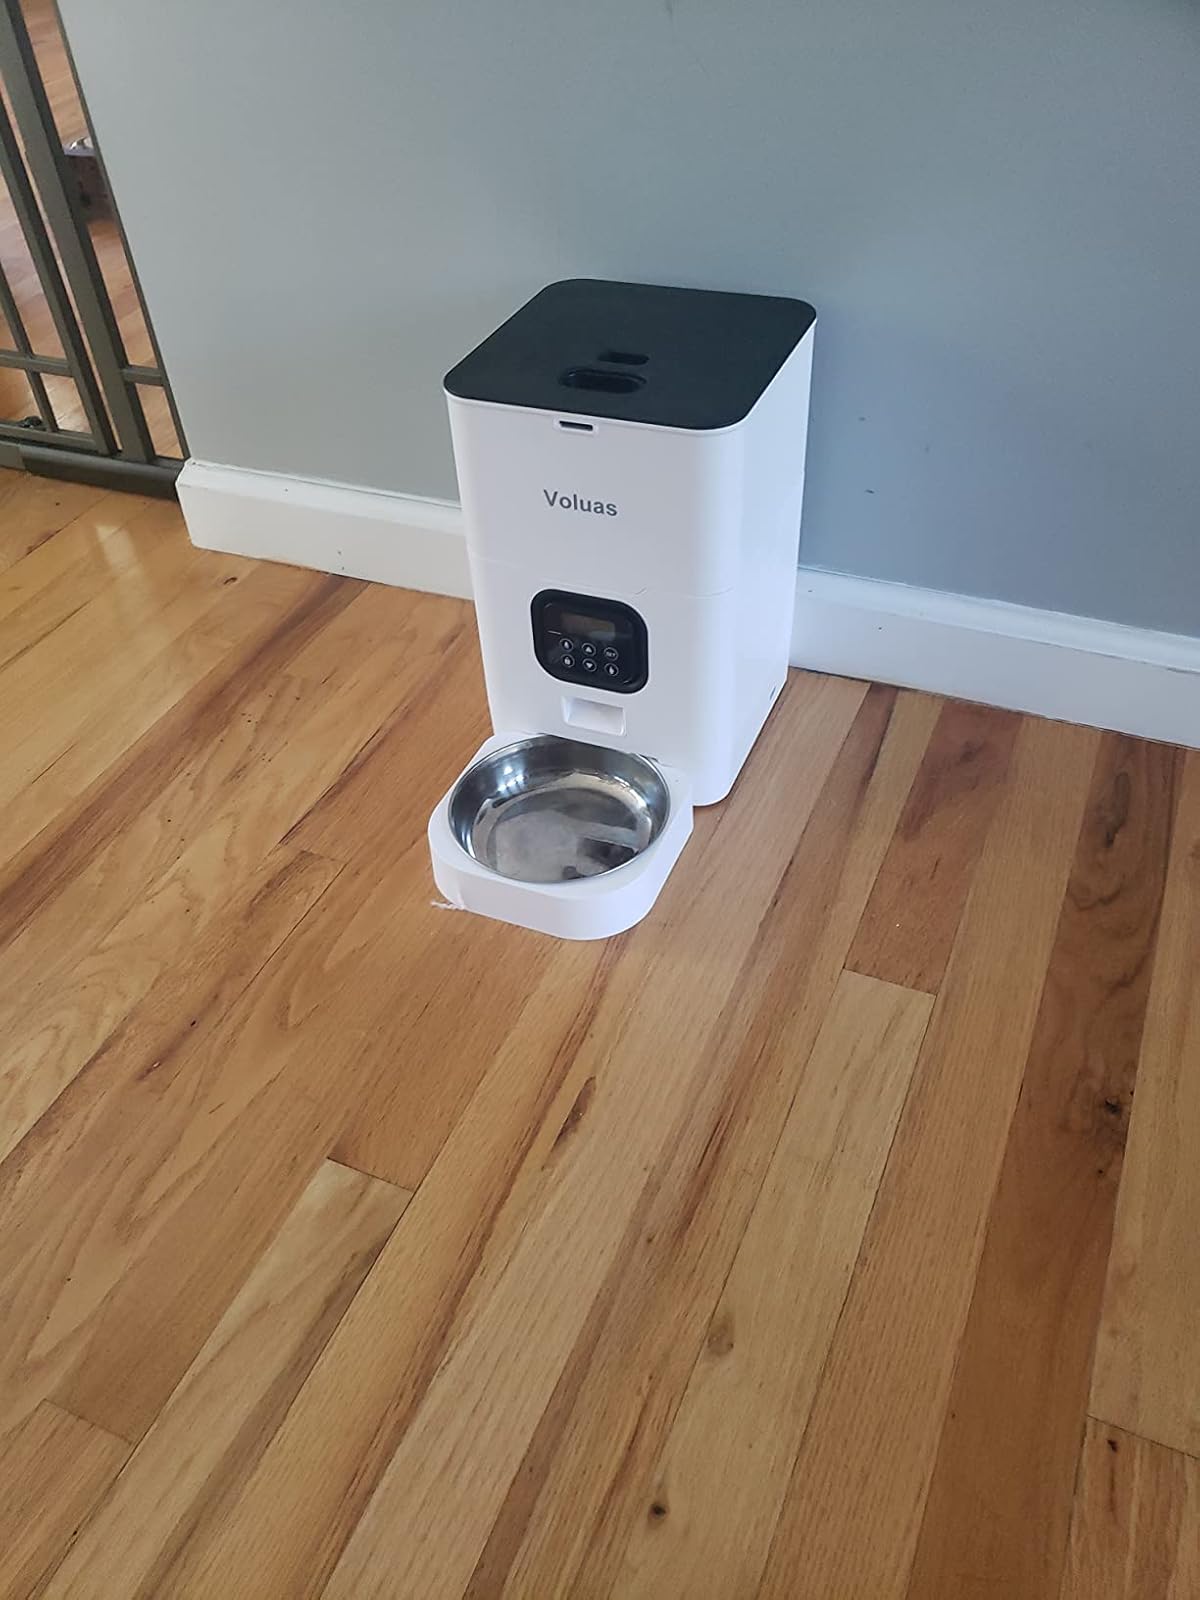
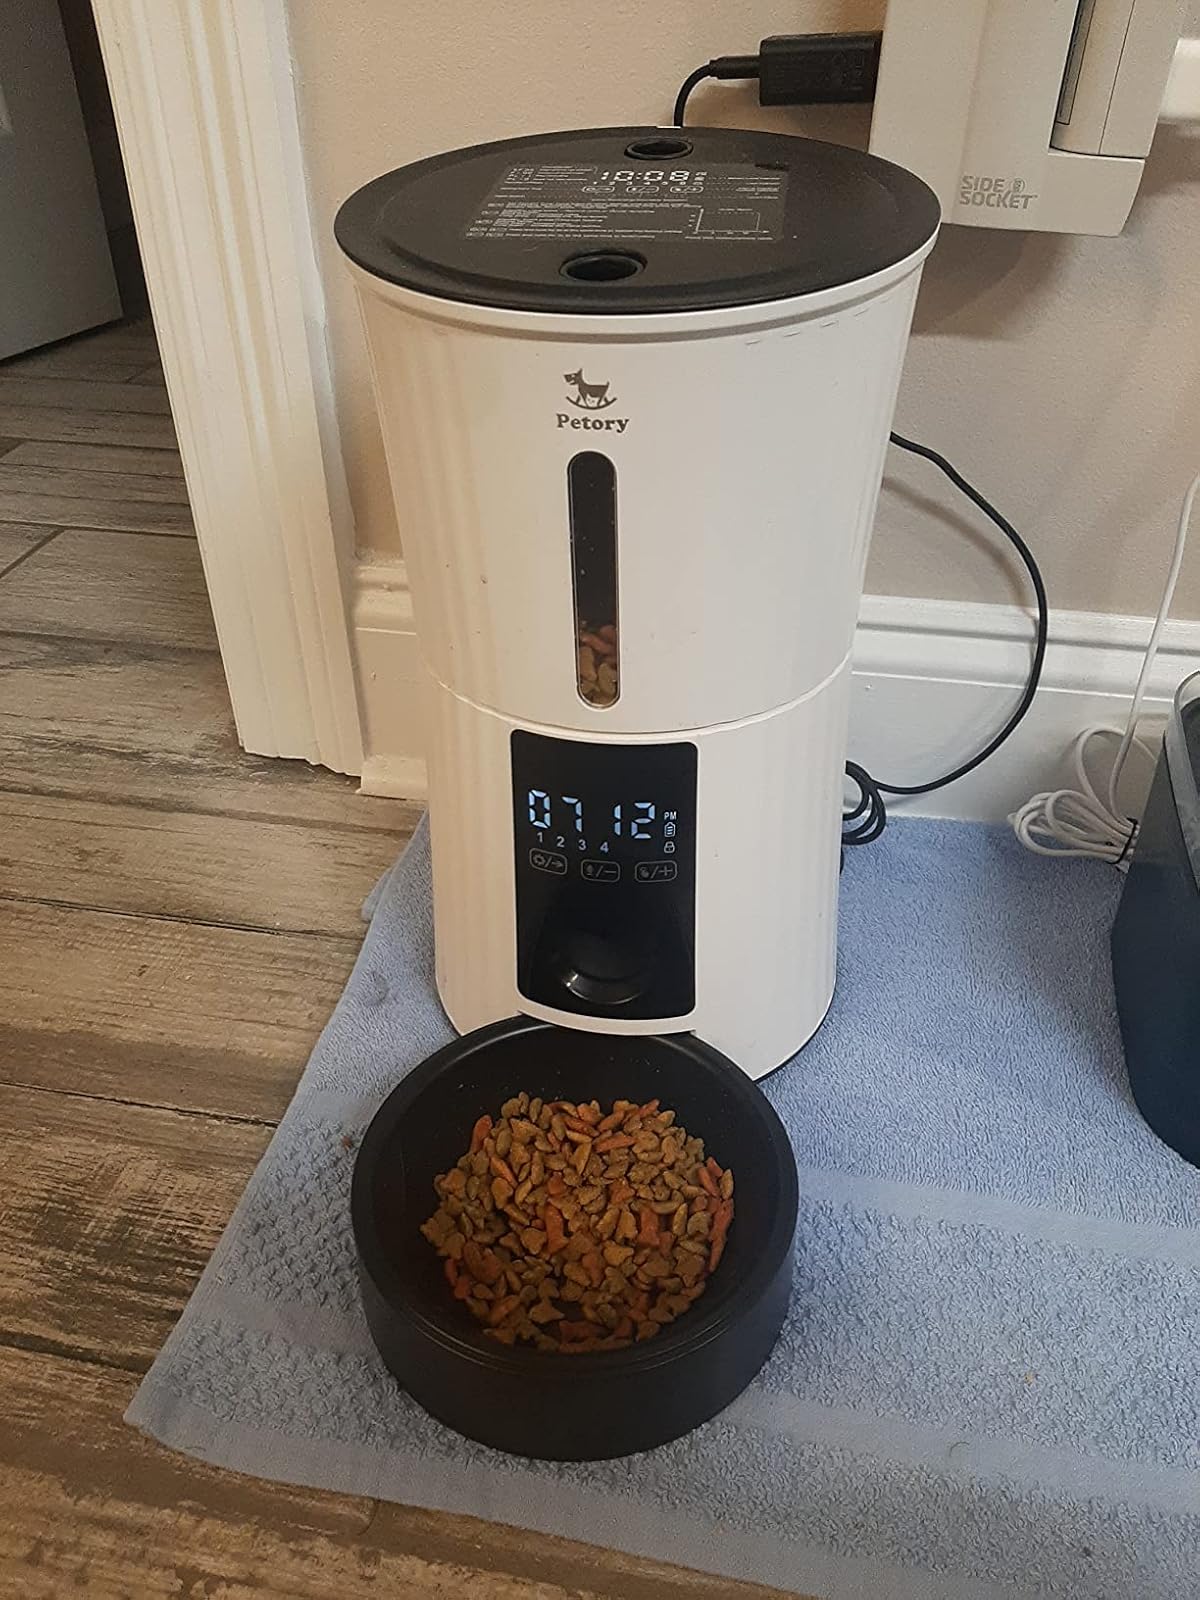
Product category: items_feeder
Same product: no